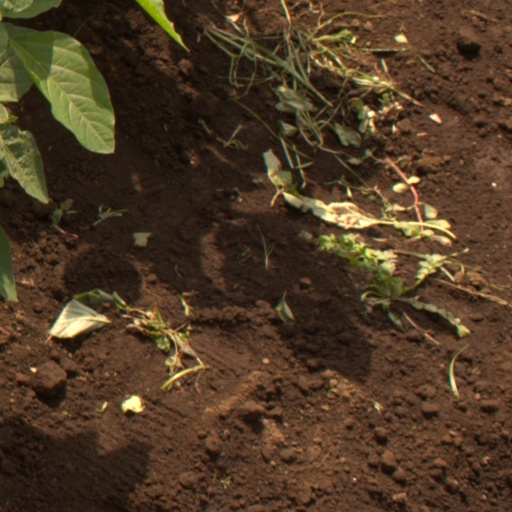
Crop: soybean